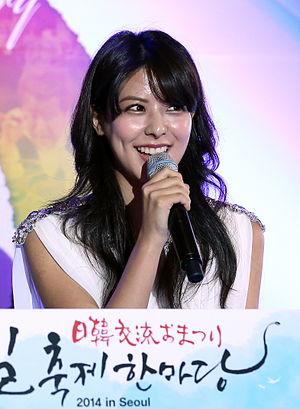
Fujii Mina, née le 15 juillet 1988 à San Diego, est une actrice japonaise.